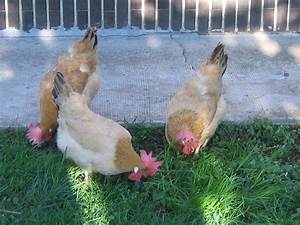
Label: gallina